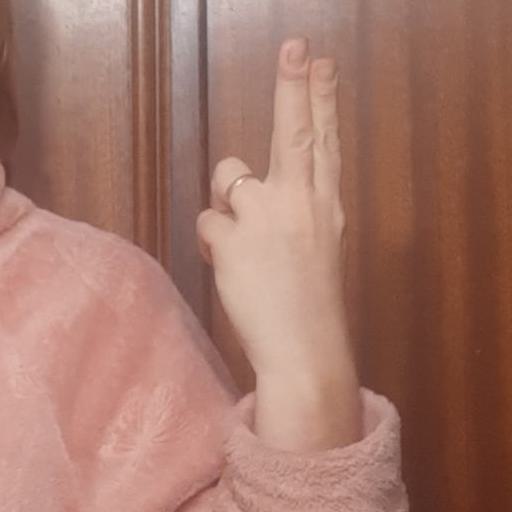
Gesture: two_up_inverted